Union College

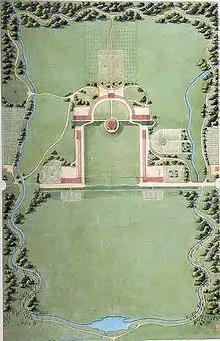
The original 1813 Ramée plan of the Union College campus

After Union College received its charter in 1795 the college began conducting classes on the upper floor, while a grammar school continued to be conducted on the lower. It soon became clear that this space would prove inadequate for the growing college. Construction soon began on a three-story building, possibly influenced by Princeton's Nassau Hall, that was occupied in 1804. Two dormitories were constructed nearby.